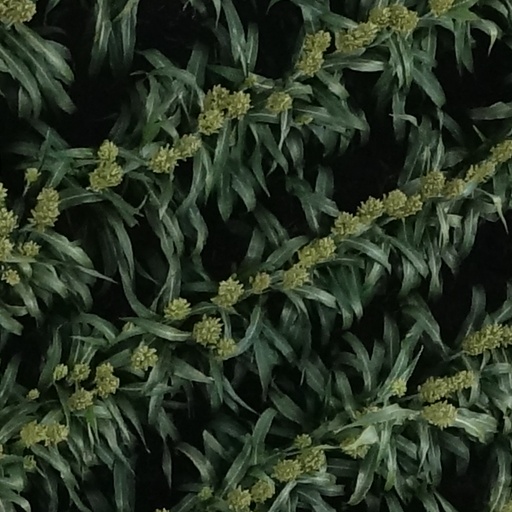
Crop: sorghum